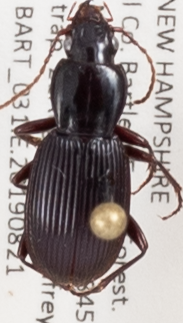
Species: Pterostichus tristis
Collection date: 2019-08-21
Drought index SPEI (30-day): -0.554
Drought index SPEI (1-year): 0.9
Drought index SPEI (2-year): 0.71